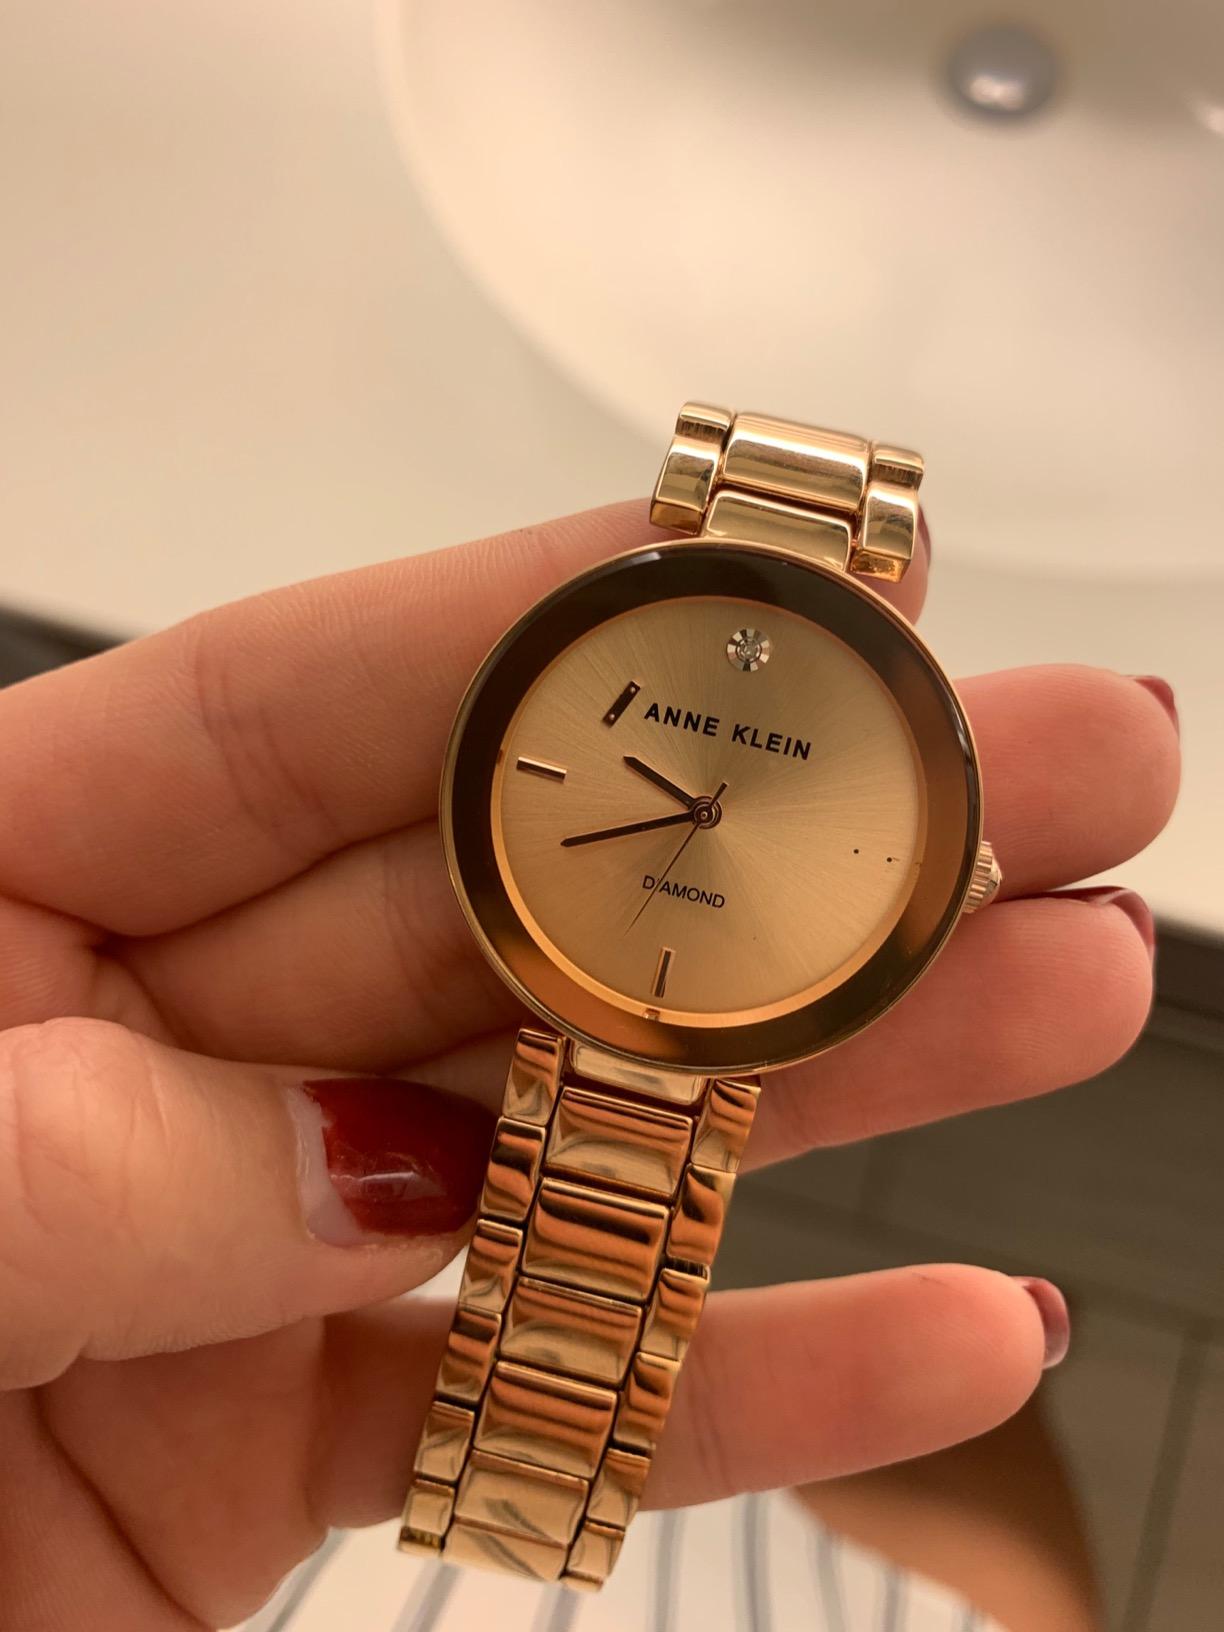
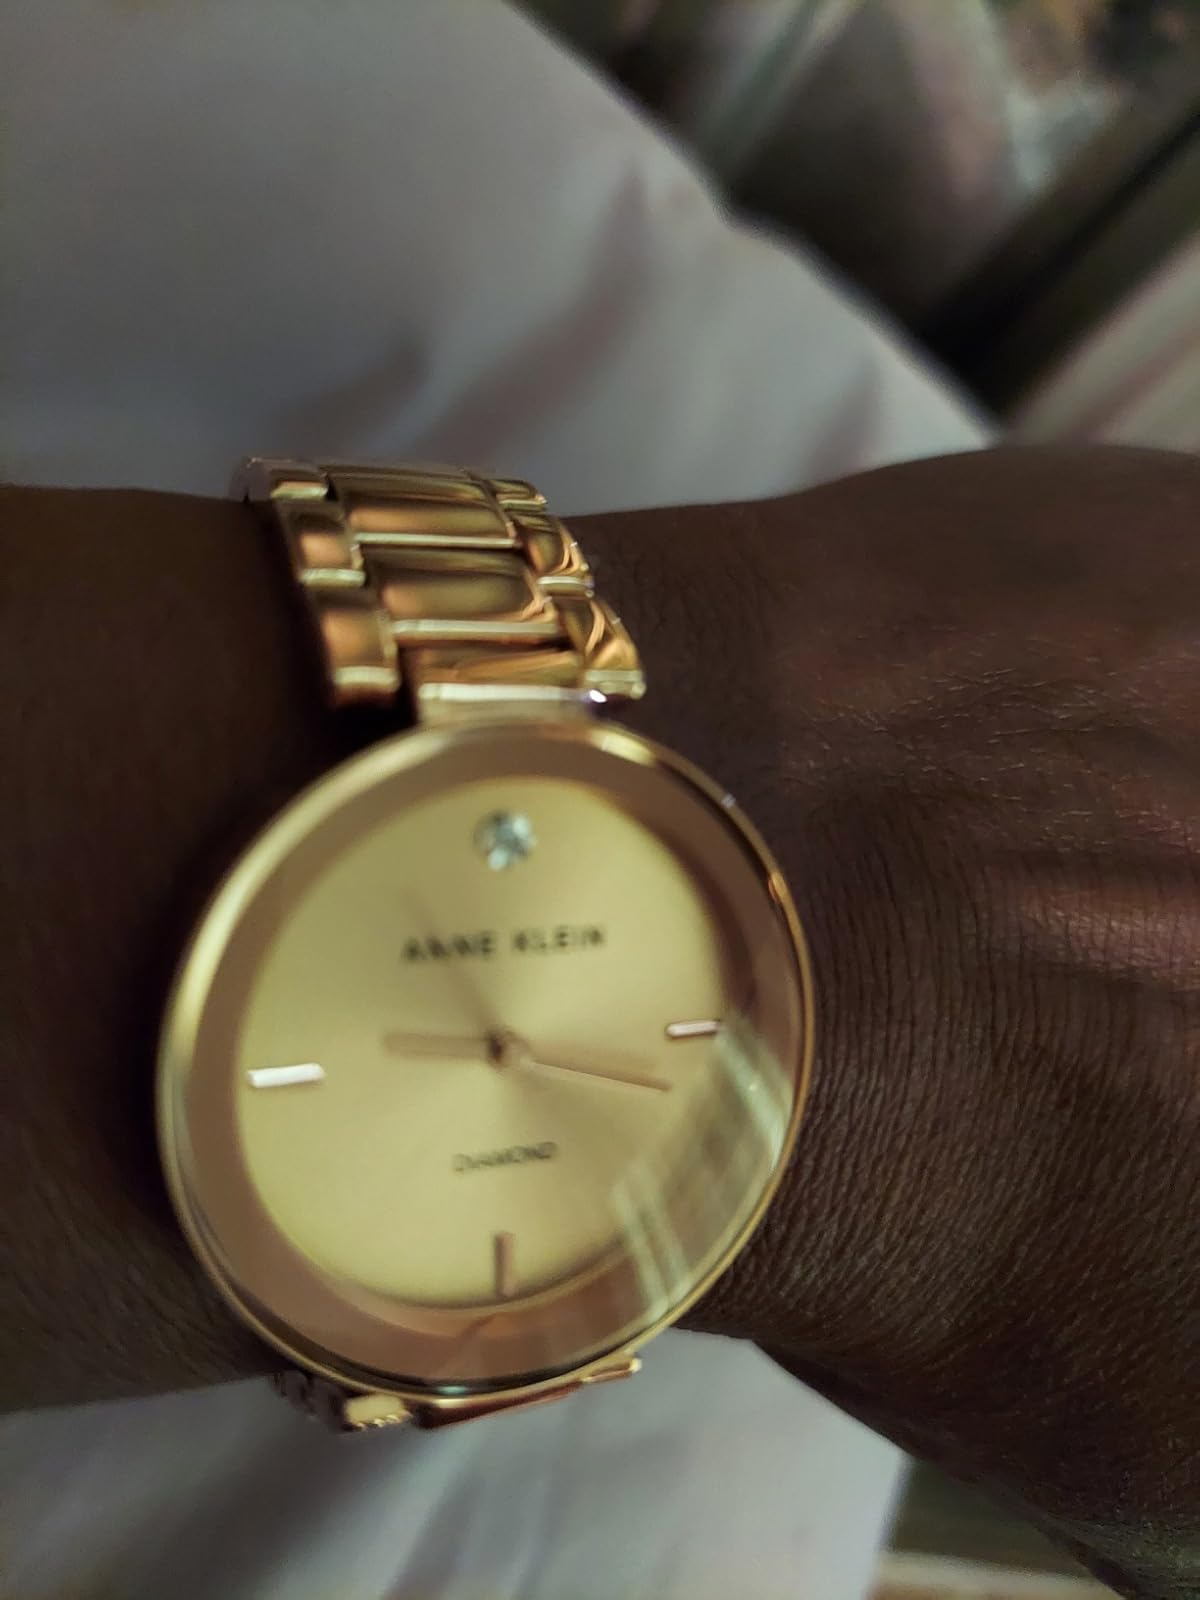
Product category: accessories_watch
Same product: yes